Battle of Loc Ninh

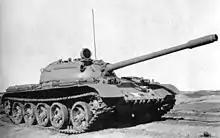
North Vietnamese T-54 tanks spearheaded many attacks in the battle

On the afternoon of 5 April, the VC 5th Division launched another major ground assault on Lộc Ninh from the west to try to break through the defenses of the southern compound. American AC-130 and AH-1 Cobra gunships stopped the VC formations in their tracks, as supporting PAVN tanks were either destroyed or forced to pull back. Despite having suffered many casualties as a result of U.S. air strikes, the VC continued their assaults well into the evening. In order to deal with the onslaught, Smith continued to direct the AC-130 against targets around Lộc Ninh. Vinh, on the other hand, was either planning to surrender or desert when he ordered two of his soldiers to open the gates of the command compound at around 22:00. Throughout the night, the PAVN 69th Artillery Command continued bombarding ARVN positions around Lộc Ninh, as the VC massed for another assault.